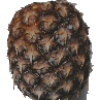
Label: Pineapple 1